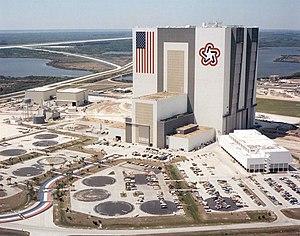
Le bicentenaire des États-Unis est une série de célébrations qui ont eu lieu au milieu des années 1970 pour rendre hommage aux événements historiques ayant conduit à la création des États-Unis en tant que république indépendante. C'est un événement central dans le souvenir de la Révolution américaine.